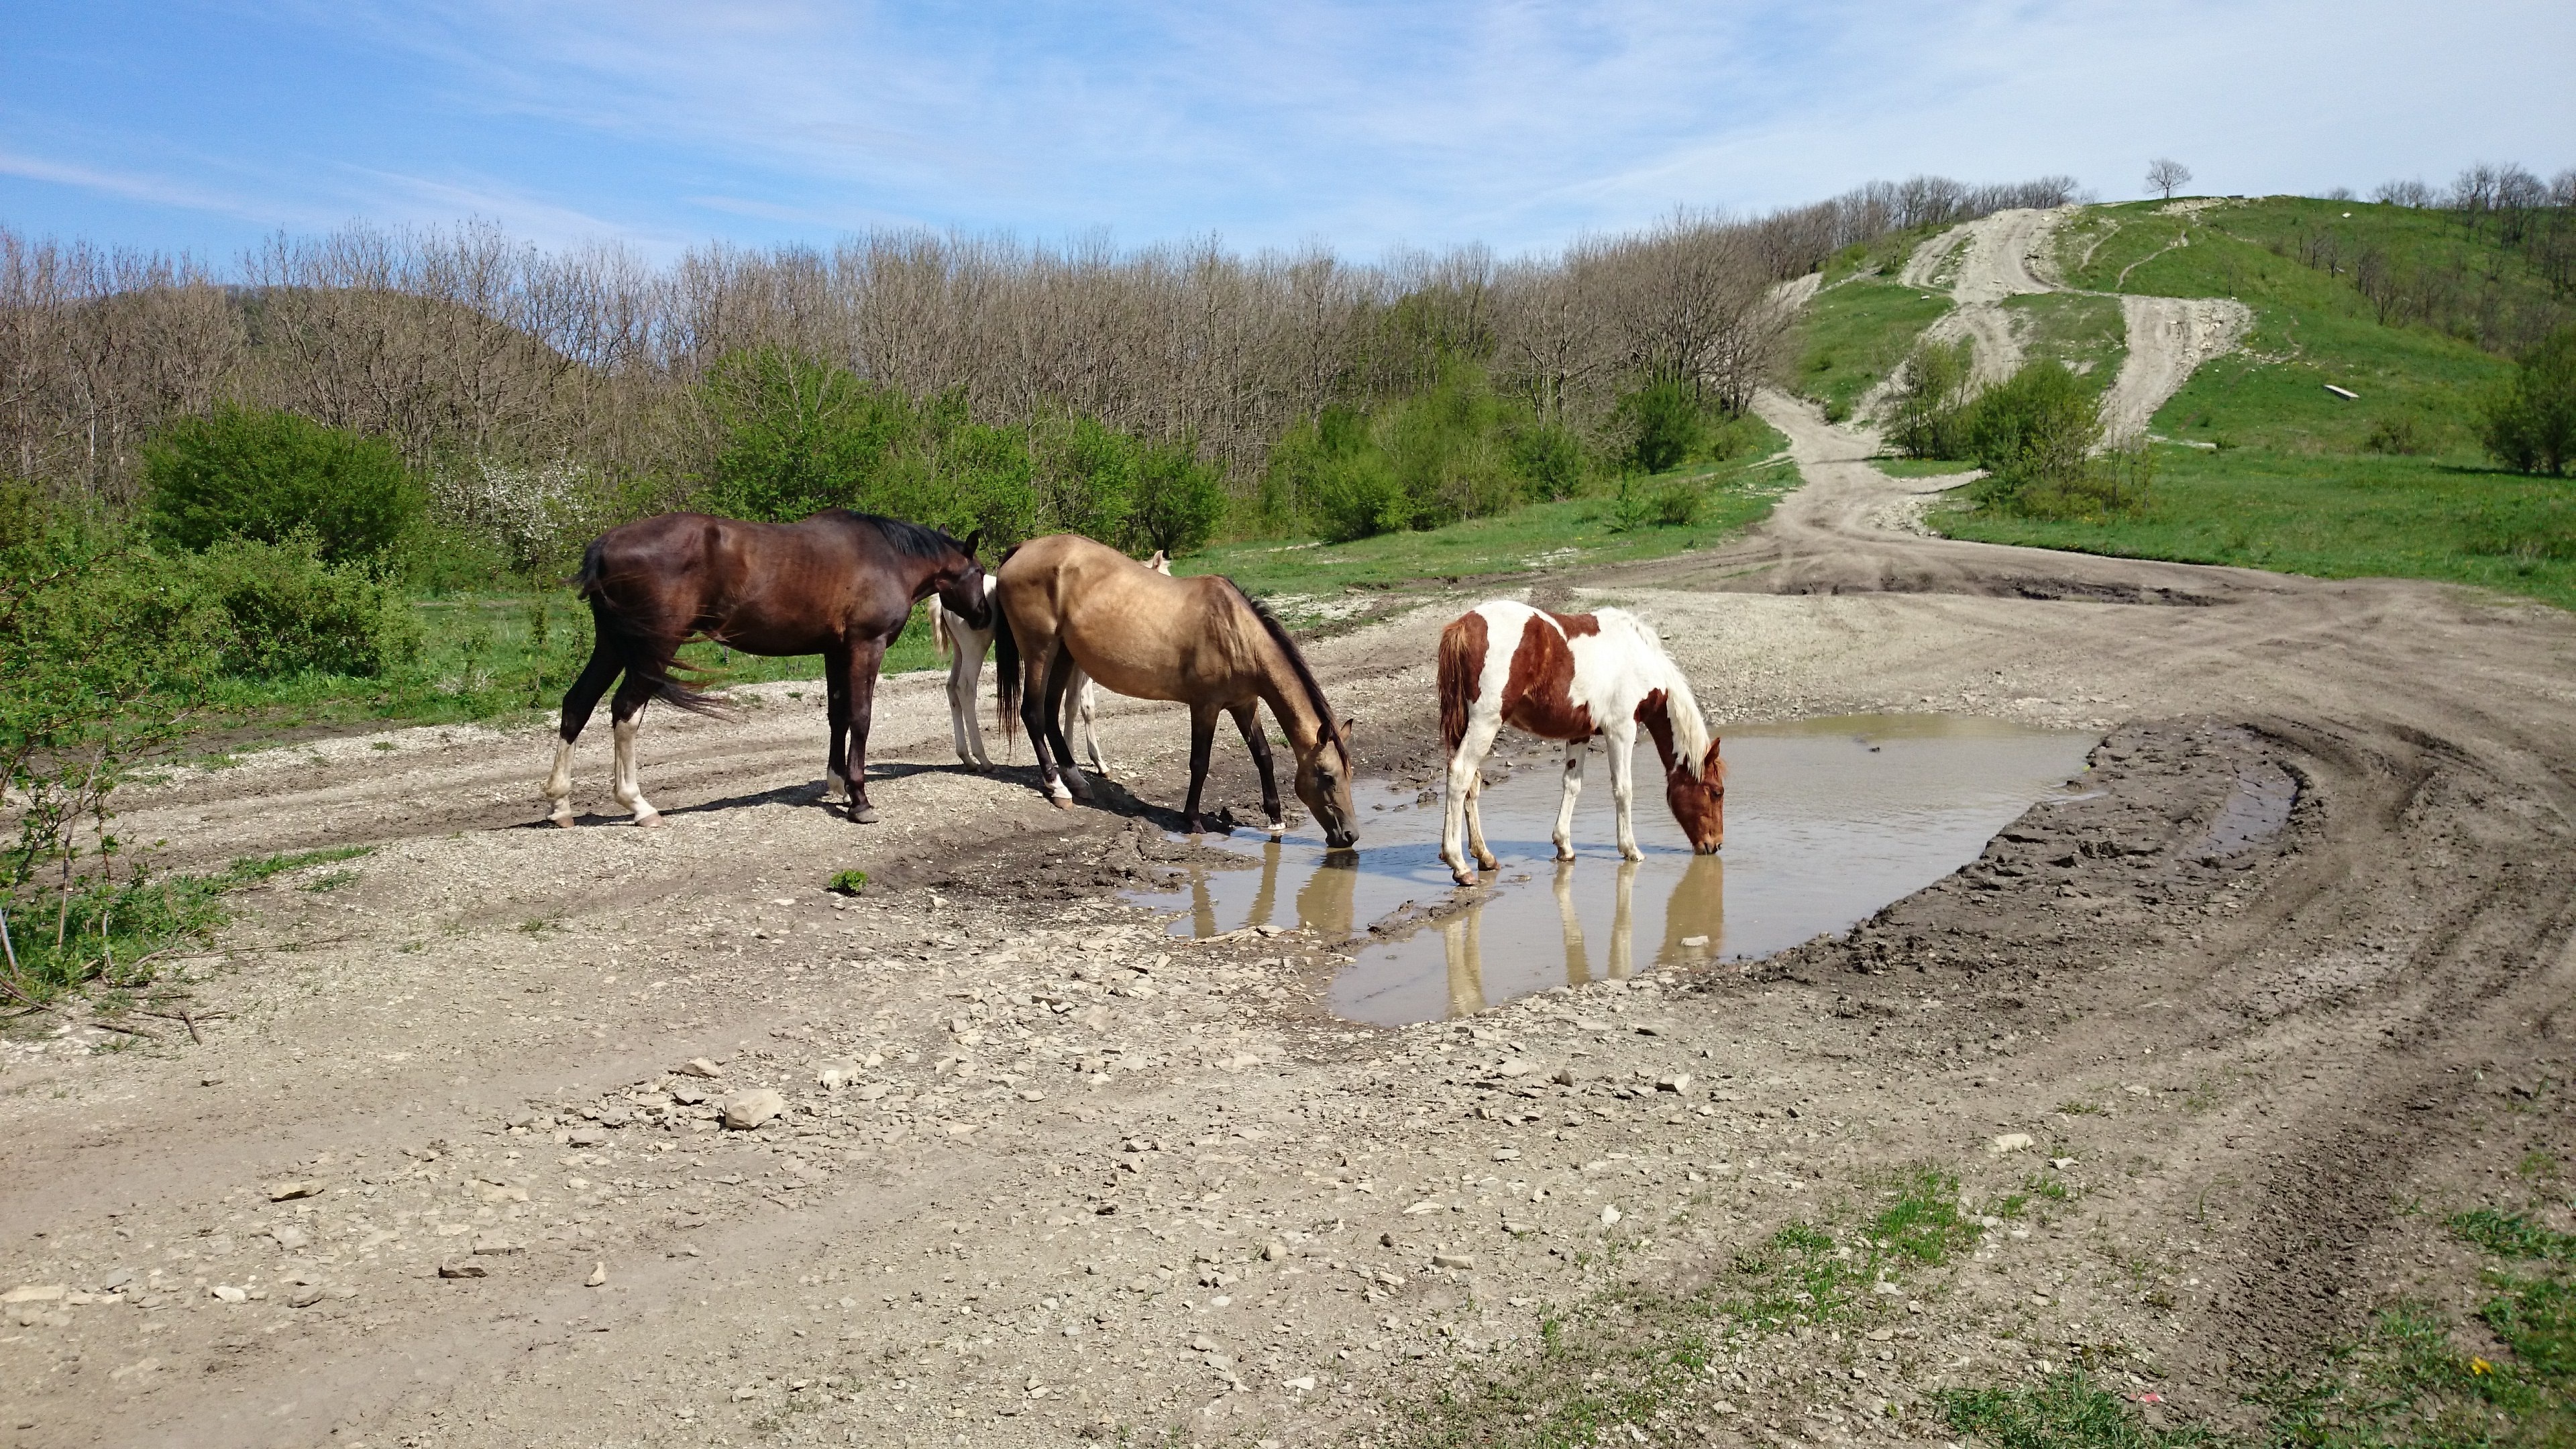
landscape, nature, animal, summer, pasture, ranch, horse, stallion, horses, animals, mare, ecosystem, rural area, pack animal, trail riding, horse like mammal, watering place